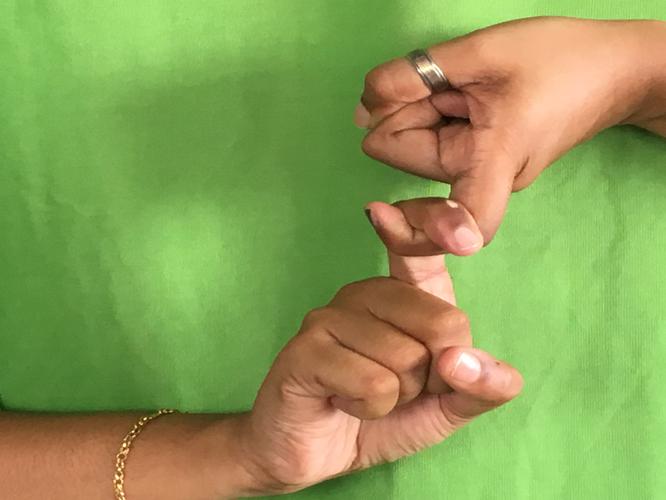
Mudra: Pasha
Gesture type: double_hand